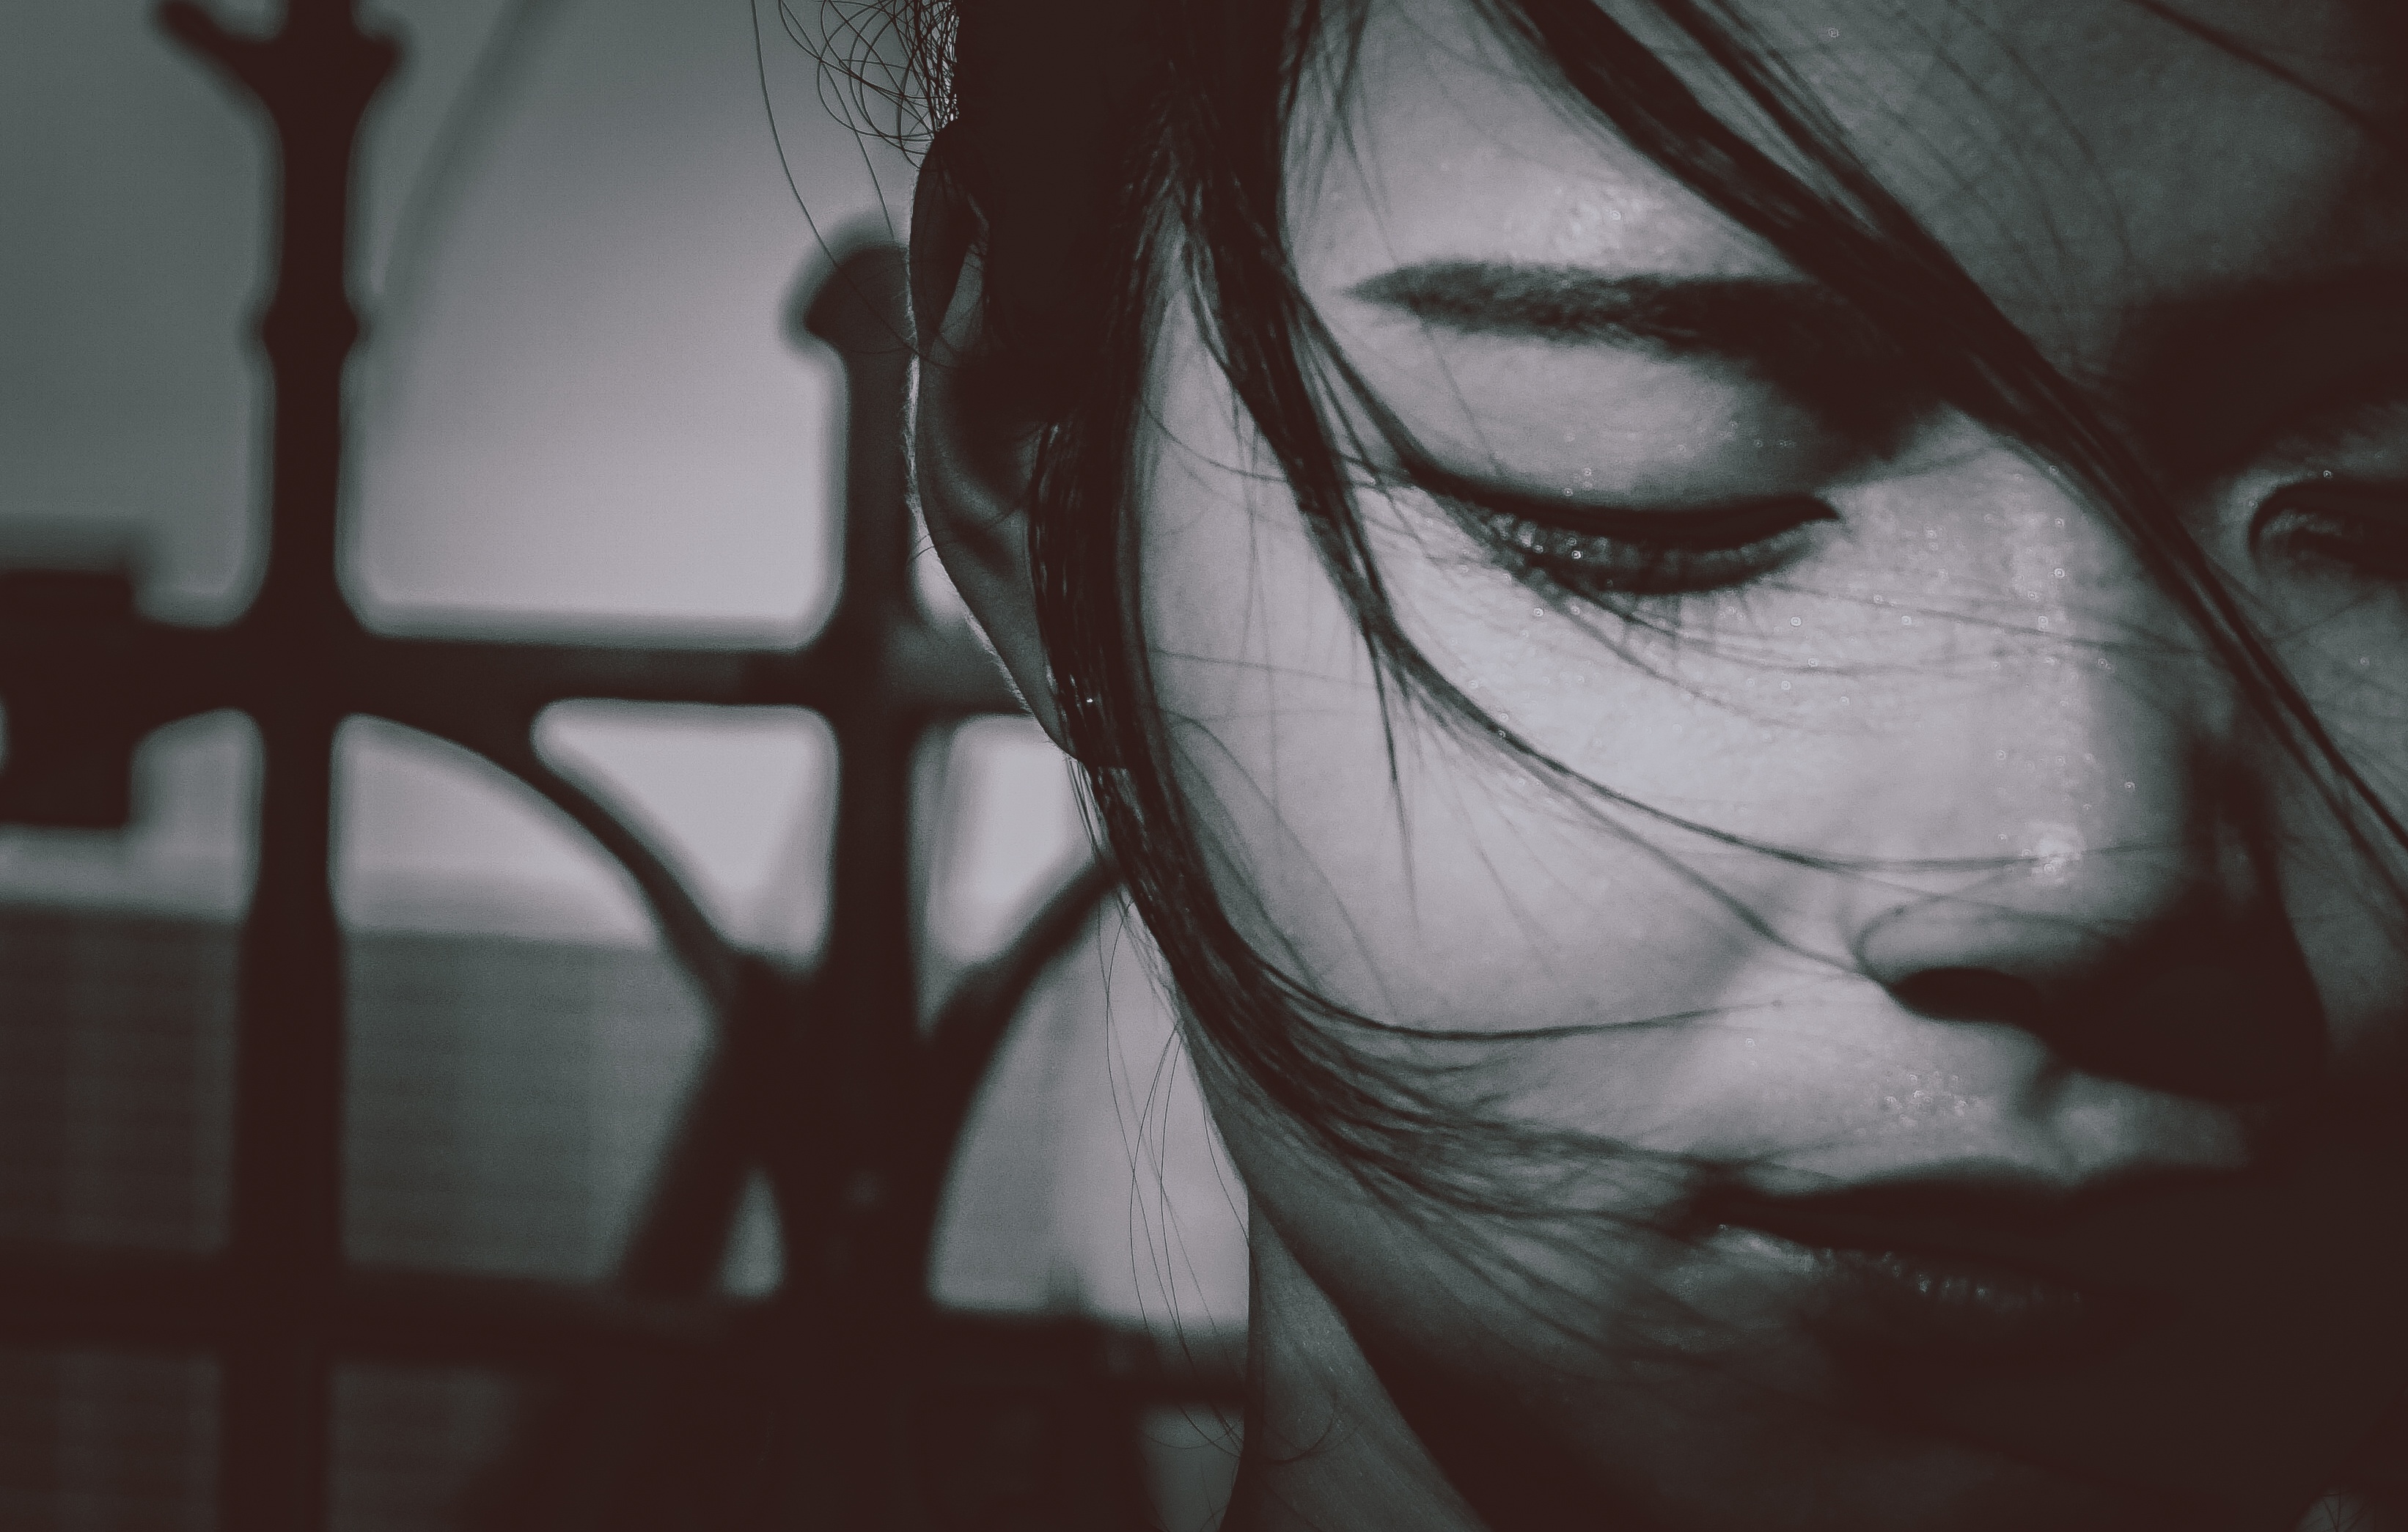
color, darkness, monochrome, sketch, drawing, eye